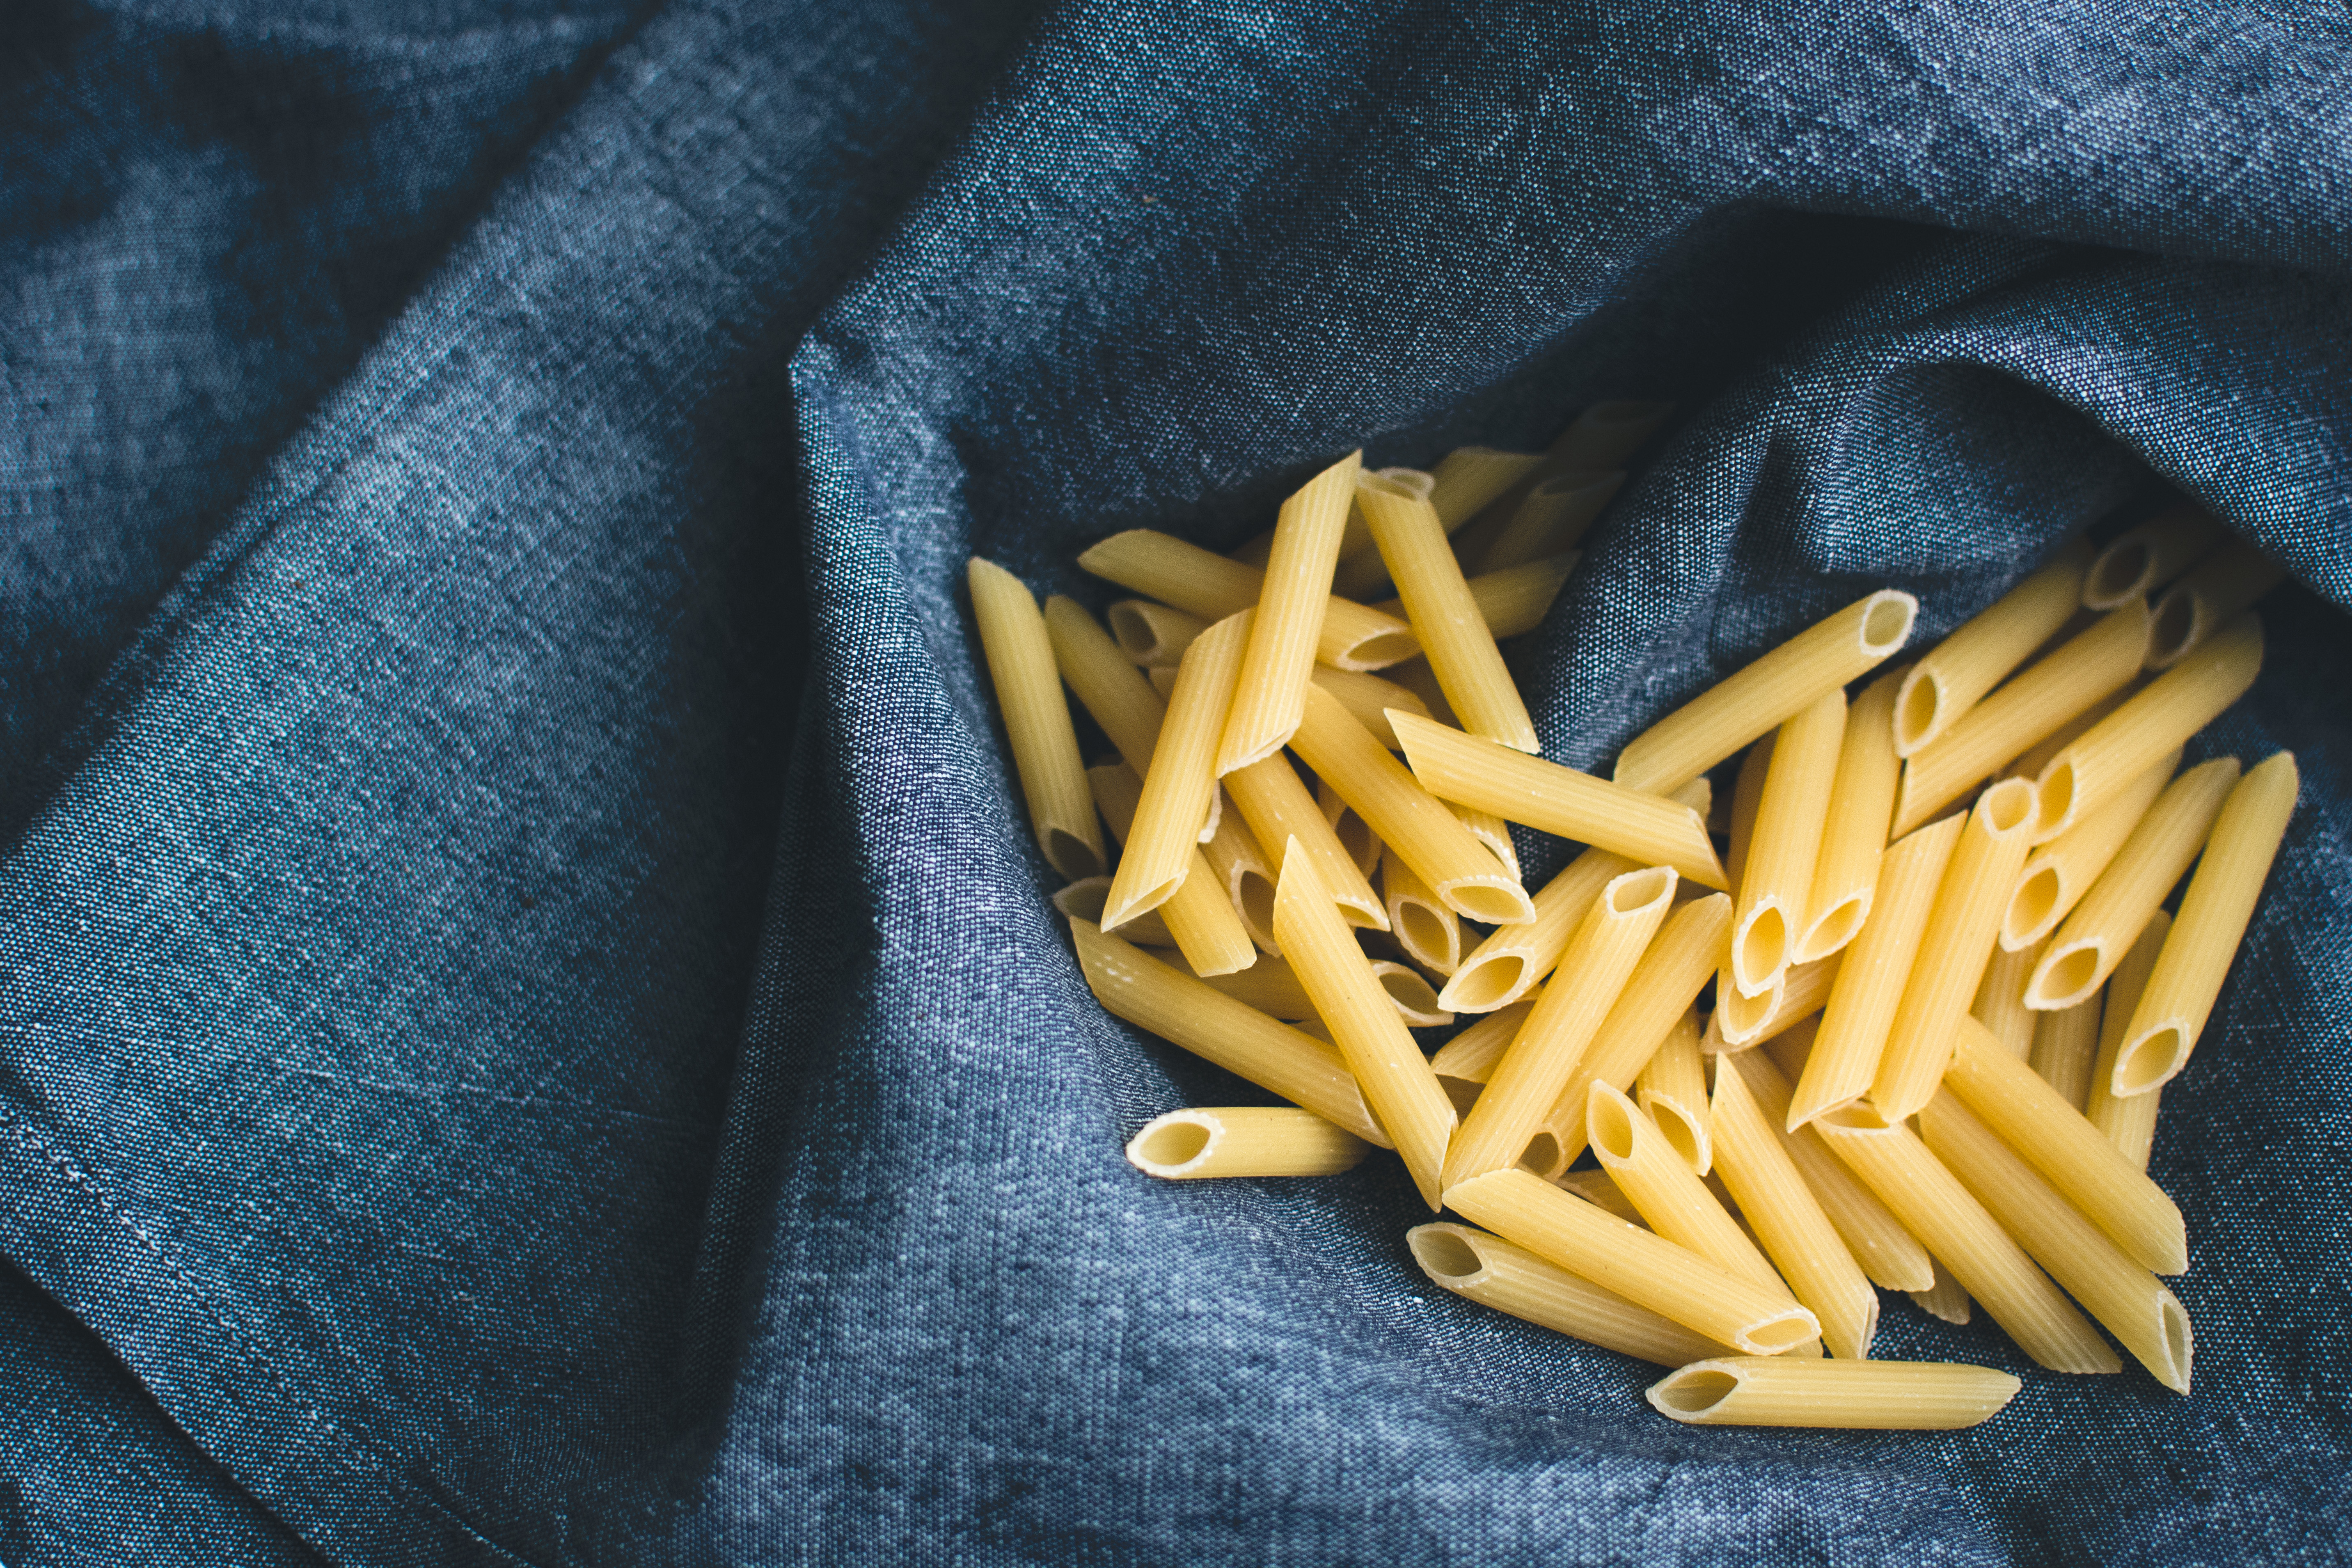
french fries, penne, food, cuisine, junk food, dish, fried food, fast food, side dish, american food, italian food, pasta, Strozzapreti, comfort food